Bombing of Braunschweig (15 October 1944)

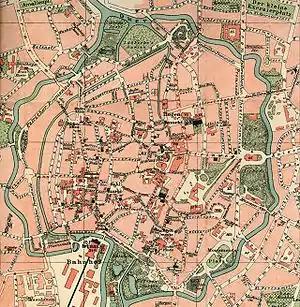
Map of city centre in 1899

The RAF first bombed on 17 August 1940, killing seven people, and the 94th Bombardment Group earned a Distinguished Service Cross for an 11 January 1944 mission against the Mühlenbau und Industrie Aktiengesellschaft (MIAG) components factory. As part of the Combined Bomber Offensive, was a regular target for (nighttime) RAF and (daytime) US attacks, including two "Big Week" attacks on 20 and 21 February 1944.